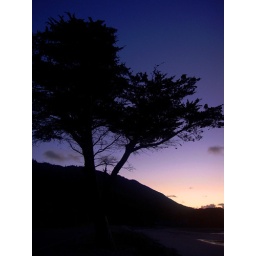
Sunset at the beach on the road in New Zealand.